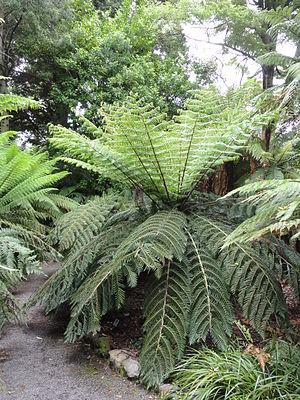
Les Fougères ou Filicophytes ou encore Filicophyta, sont une sous-division de cryptogames vasculaires. Elles comportent environ 13 000 espèces, le plus grand embranchement végétal après les Angiospermes. On rencontre environ les trois quarts des espèces dans les régions tropicales et une bonne proportion de ces fougères tropicales est épiphyte. Leurs modes de reproduction les confinent dans les milieux humides.